Karl-Heinz Streibich

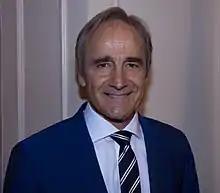

Karl-Heinz Streibich (born 1952) is a German manager who served as chairman of the executive board and chief executive officer of the Germany-based software company Software AG from 2003 until 2018. Prior to that he was deputy chairman and deputy chief executive officer of T-Systems